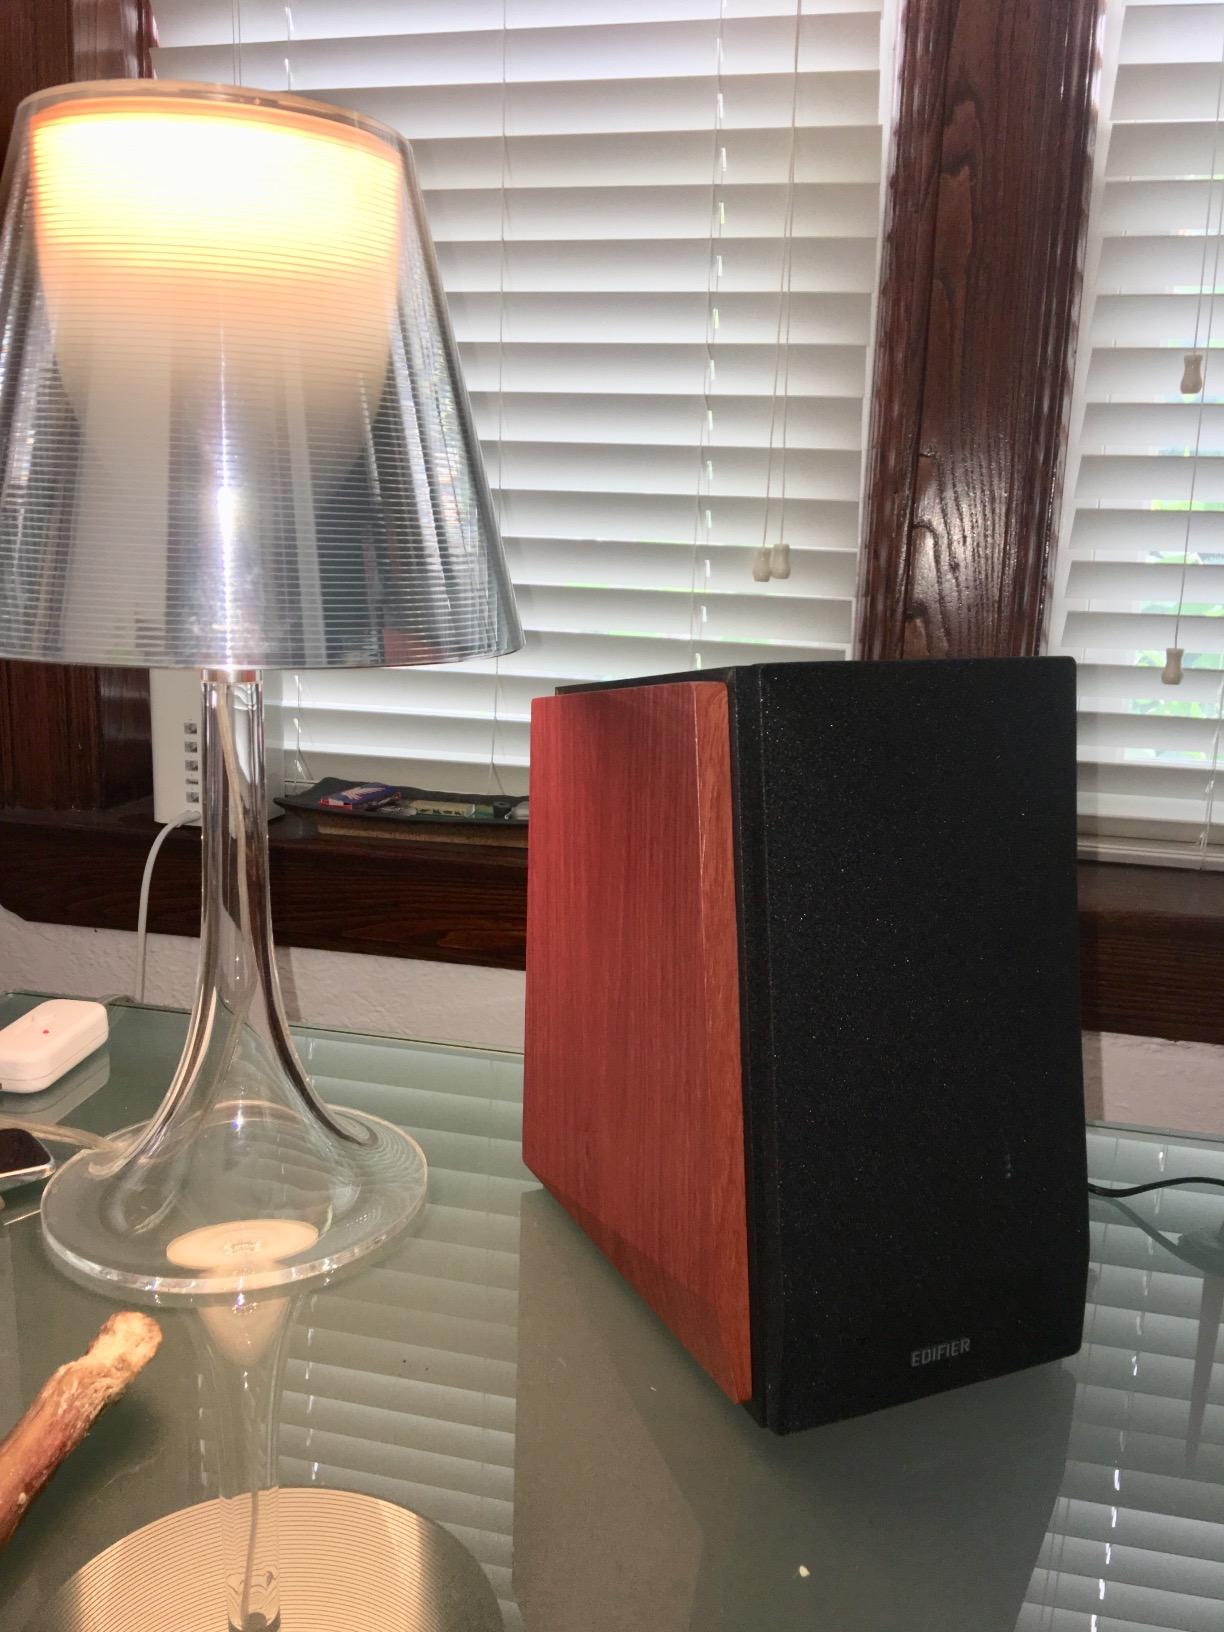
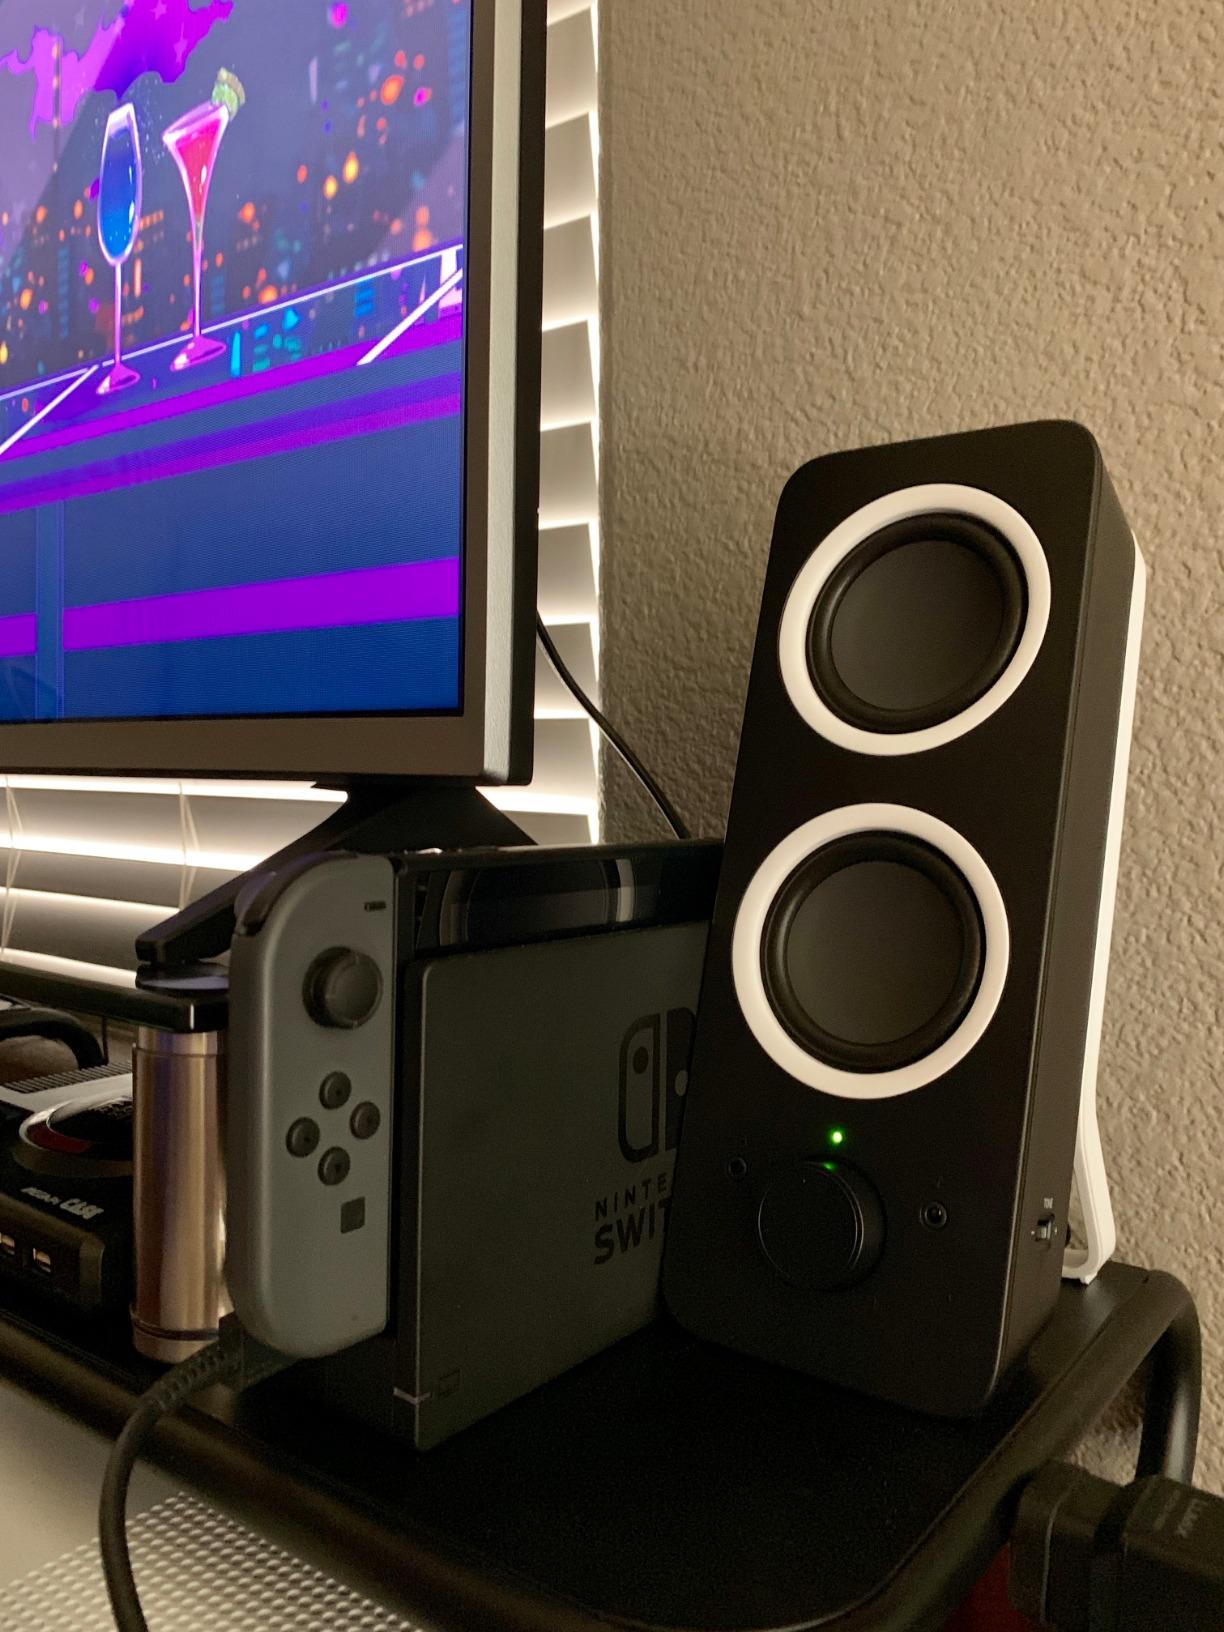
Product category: speaker
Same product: no